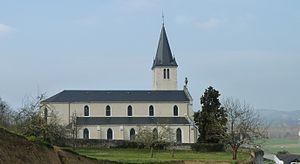
Église d'Arbus
Arbus est une commune française, située dans le département des Pyrénées-Atlantiques en région Nouvelle-Aquitaine.